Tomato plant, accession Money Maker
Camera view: tilt-top (135 deg); turntable rotation: 240 degrees
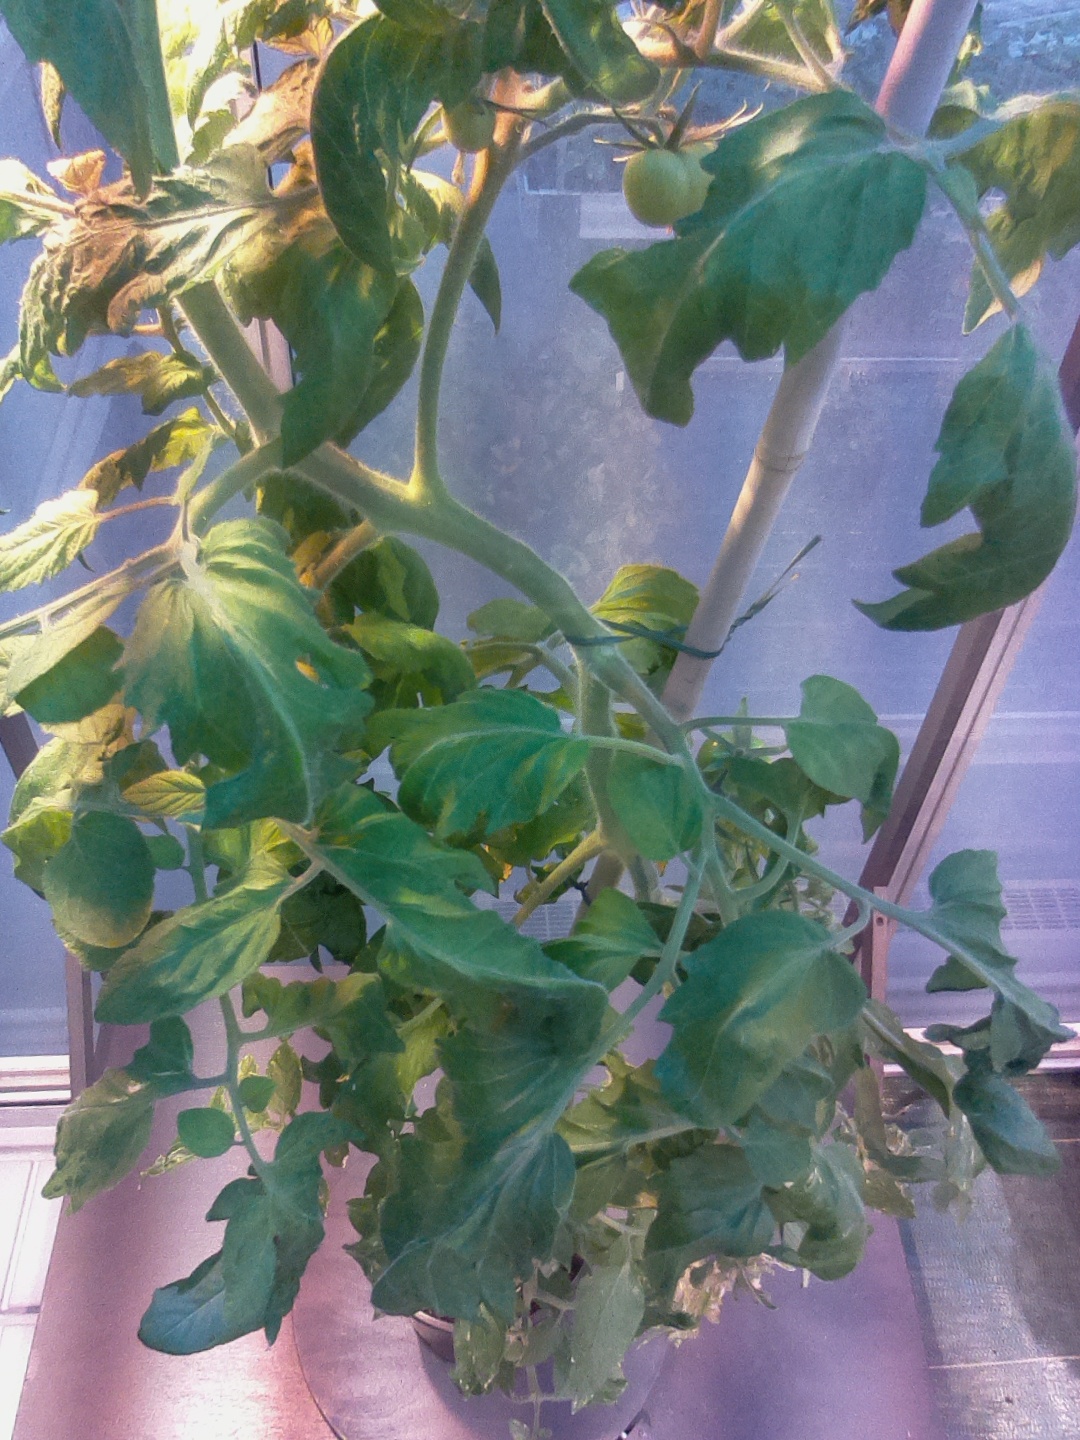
BBCH growth stage 72: 20%-30% of final fruit size